National Union of Women's Suffrage Societies

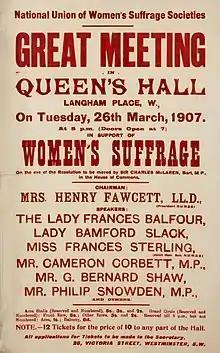

The groups united under the leadership of Millicent Fawcett, who was the president of the society for over twenty years (1898–1919). Local societies were affiliated as members of the NUWSS, but had a large degree of autonomy. There were 16 affiliates in 1903. The NUWSS admitted men to the organisation, but leaders and decision makers were all women.